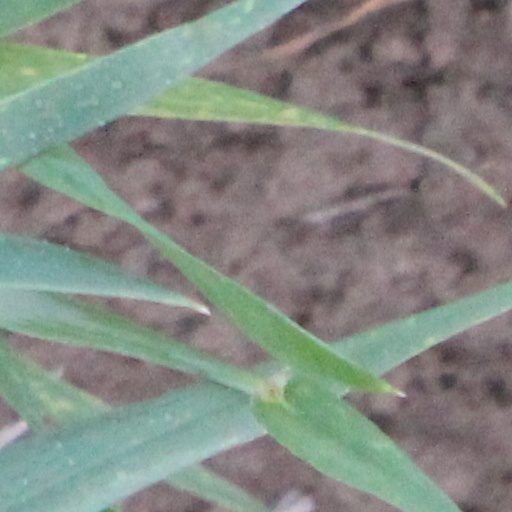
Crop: wheat